Edward Aveling

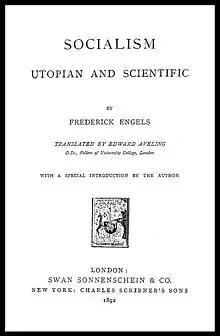
Title page of the first English-language edition of Engels' "", published in London by Swan Sonnenschein & Co. in 1892

Aveling and Eleanor both participated in two important free-speech demonstrations, namely at Dod Street on 20 September 1885 and the free-speech demonstration at Stratford on 29 May 1886. Both appeared as witnesses in the magistrate's court for William Morris who had been arrested at Dod Street. Aveling gave an account of the 29 May meeting in "The Commonweal" under the title "Socialists and Free Speech"